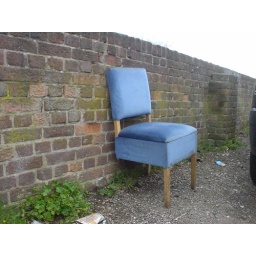
Legless blue chair propped against a wall. Spotted in a car park in Hucknall, Notts.